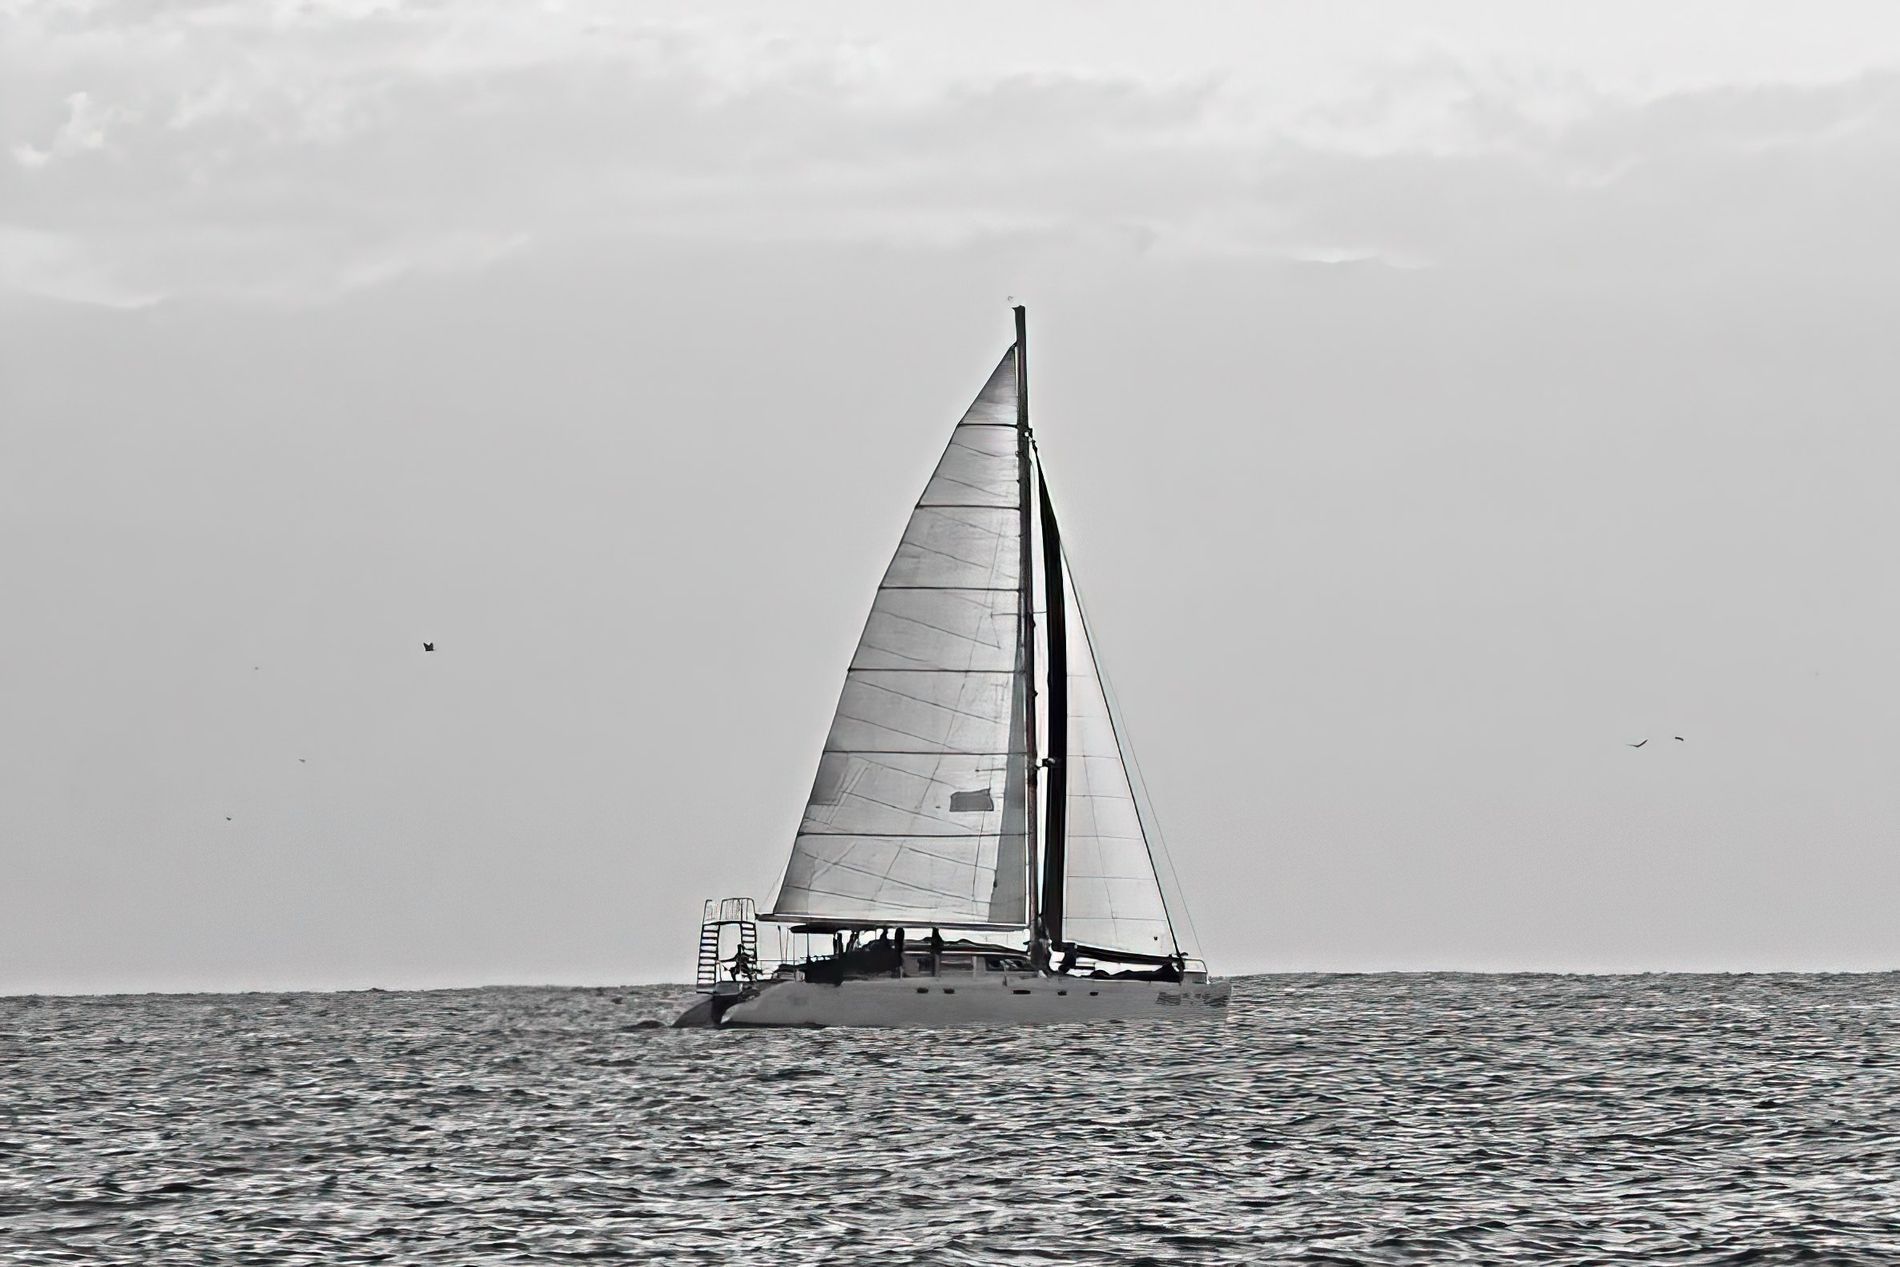
Calm sailing
A lone sailboat glides across a calm sea under the sky and clouds, surrounded by a black and white color combination.
From the side, the image presents a simple image of a sailboat sailing serenely through calm waters. The calming atmosphere of the image, the sky, and the clouds prevail. The color palette is characterized by white, gray, and black—gradients that help convey a sense of foreboding and harshness. The distant birds quietly highlight the tranquility of the expansive sea.
Labels: Boat, Sailboat, Transportation, Vehicle, Watercraft, Yacht, Boating, Leisure Activities, Sport, Water, Water Sports, Animal, Bird, Person, Sea Surface, sky, clouds
Camera: Panasonic DMC-ZS19
Aperture: F5.9
Exposure: 1/160 sec
ISO: 400
Focal length: 65.0 mm